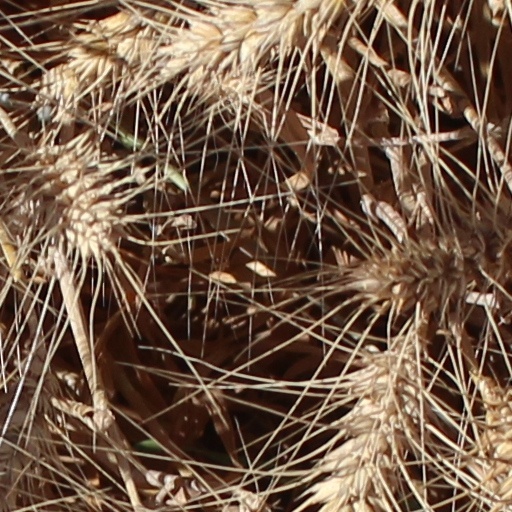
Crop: wheat